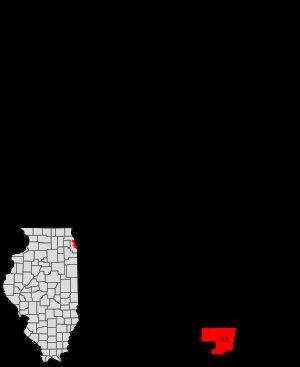
West Pullman est l'un des 77 secteurs communautaires de la ville de Chicago aux États-Unis. Il se situe dans le South Side.